Carlo Vanvitelli

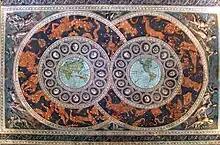
Reggia di Caserta

His other works include Palazzo Berio, Villa Reale, and Palazzo Doria d'Angri.